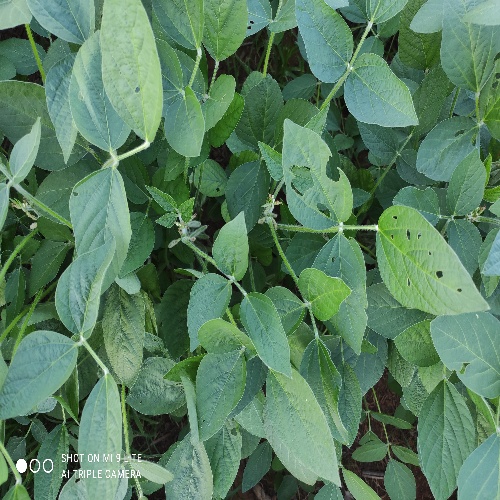
Label: Caterpillar